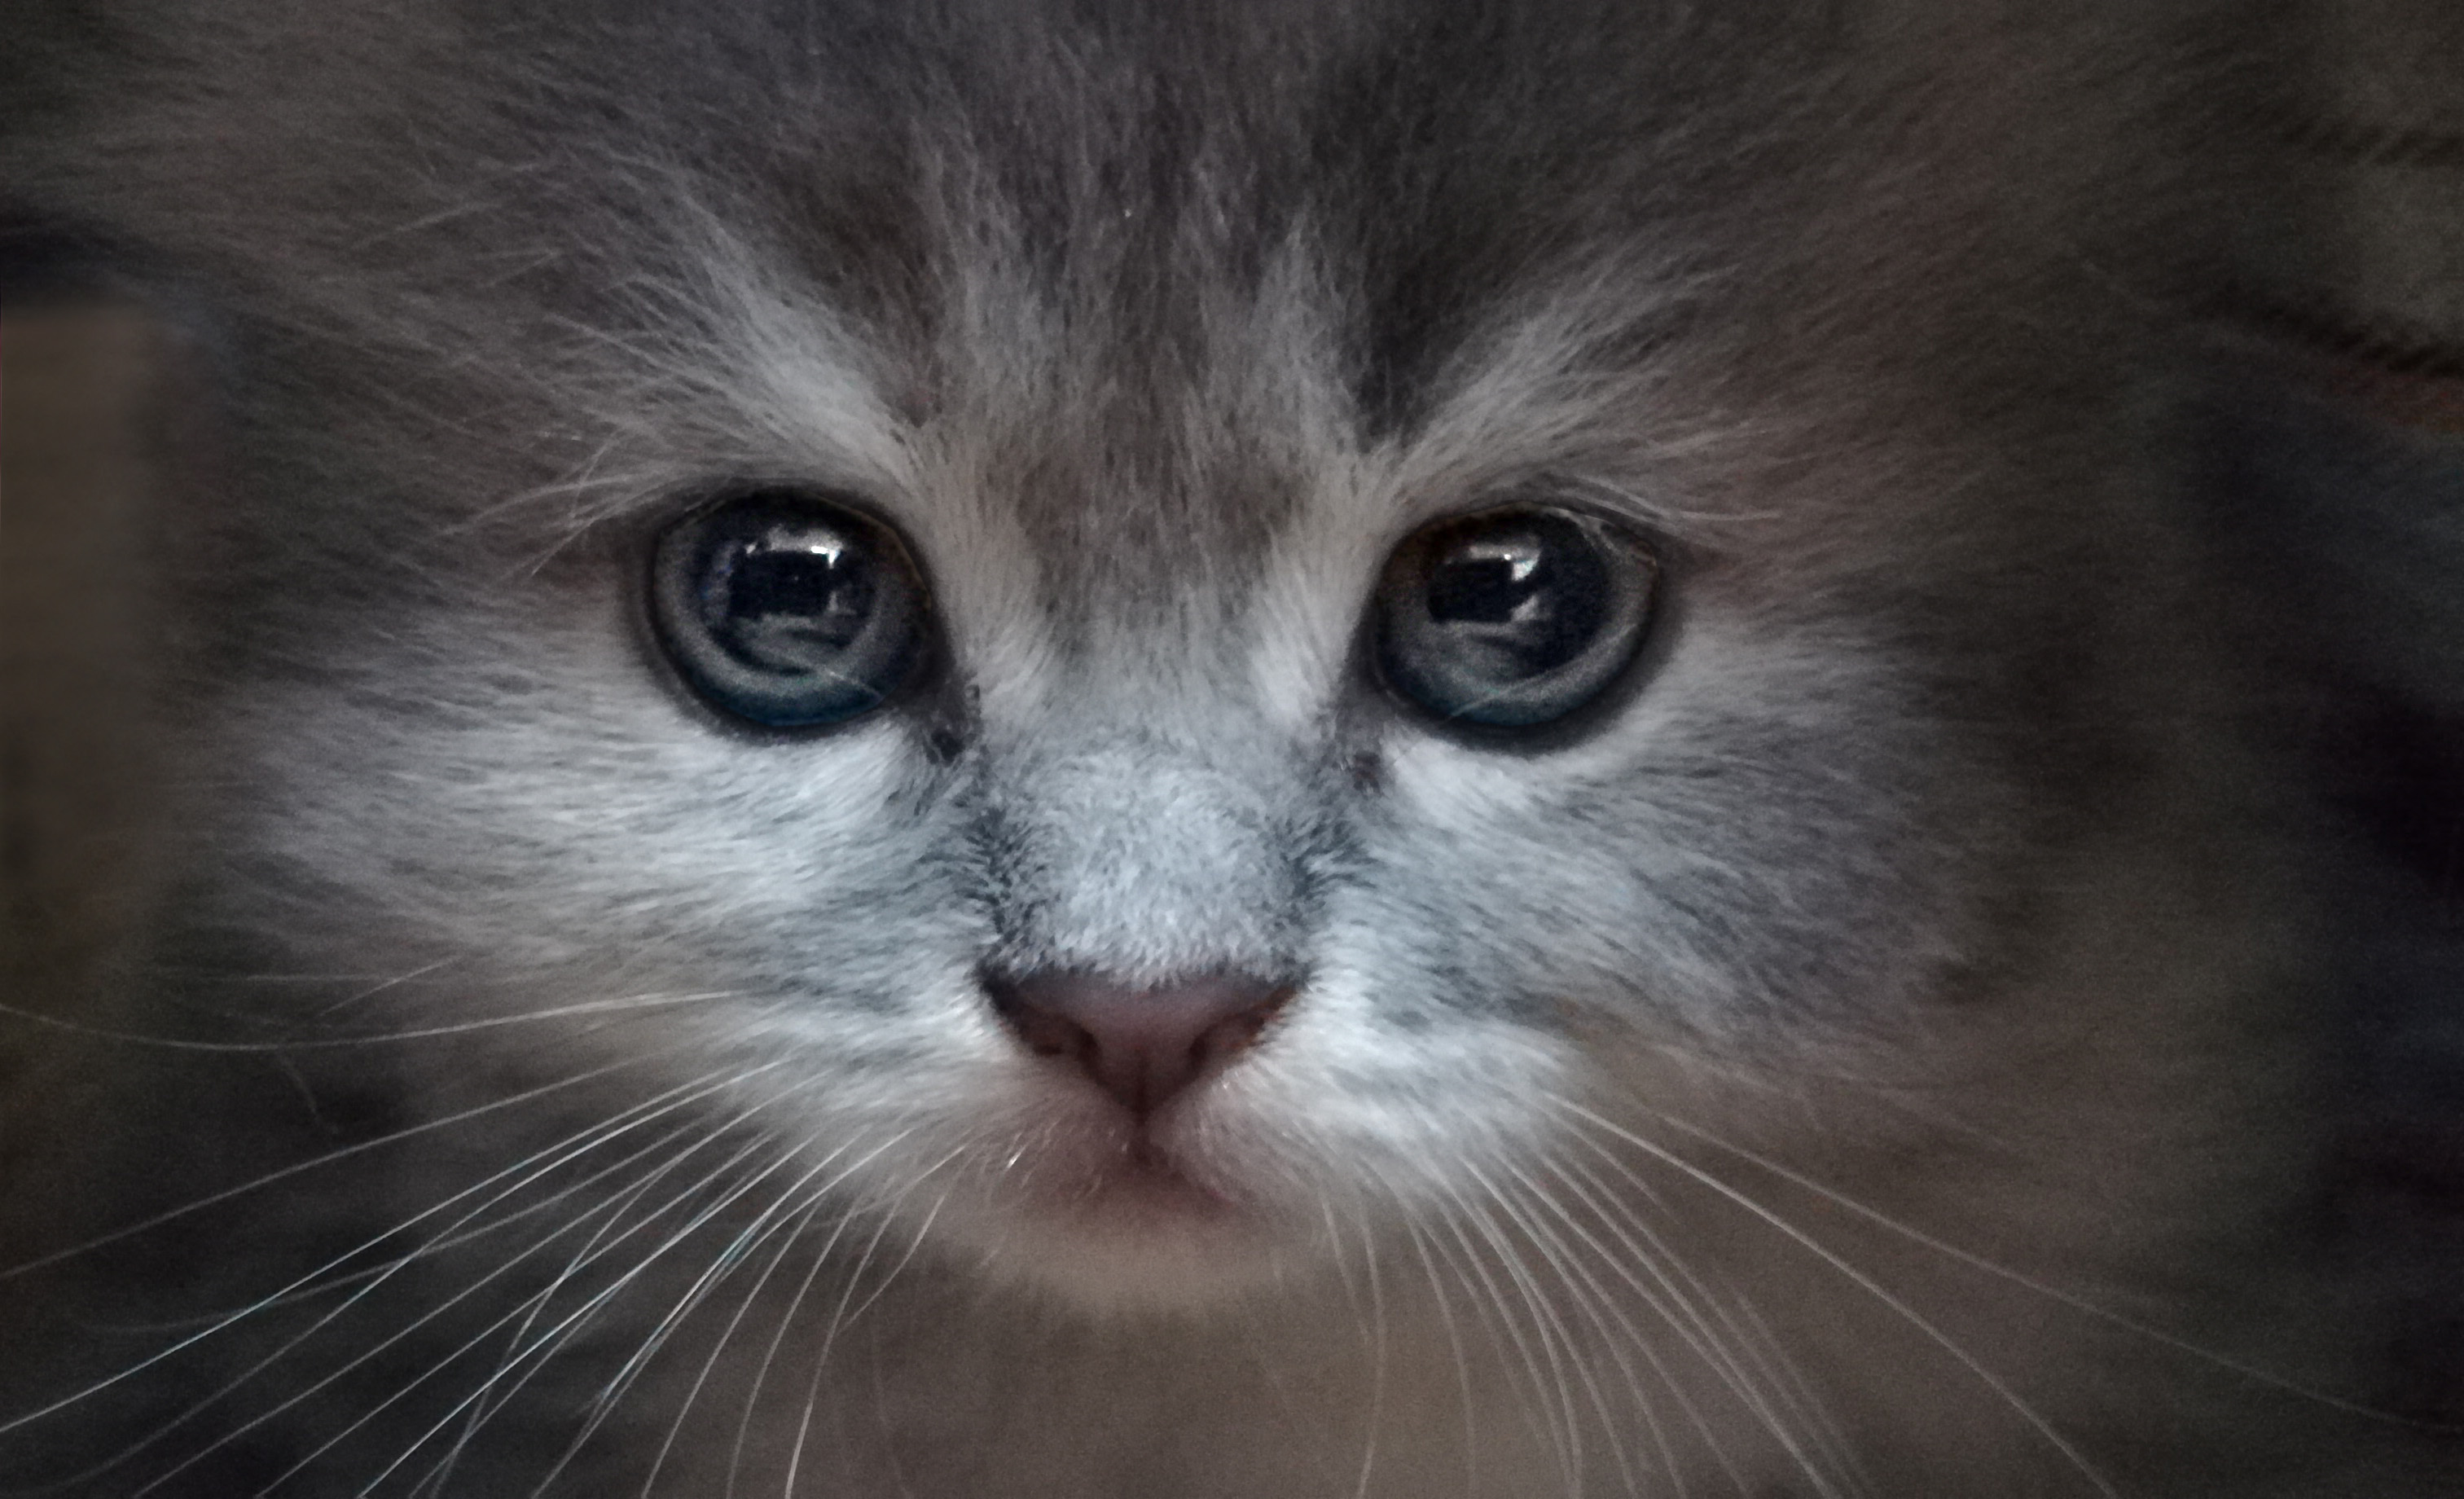
cat, carnivore, felidae, small to medium sized cats, whiskers, snout, domestic short haired cat, fur, darkness, monochrome, terrestrial animal, wildlife